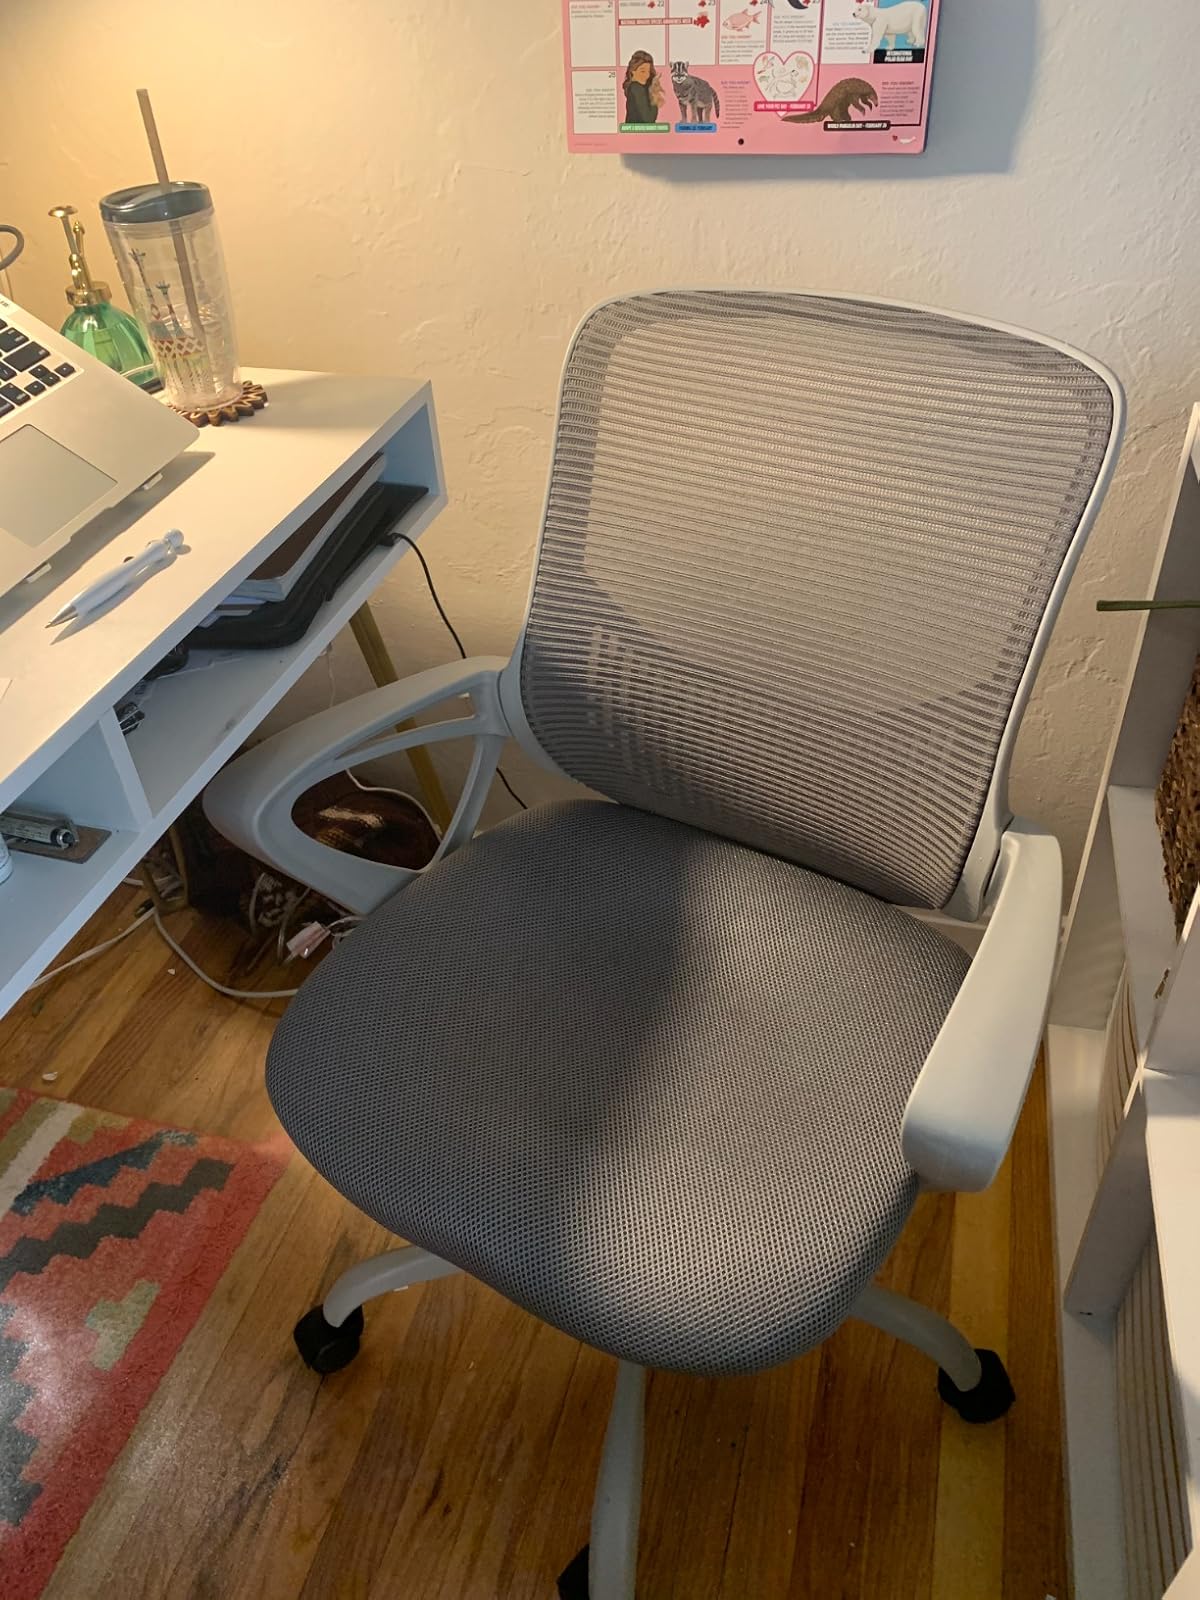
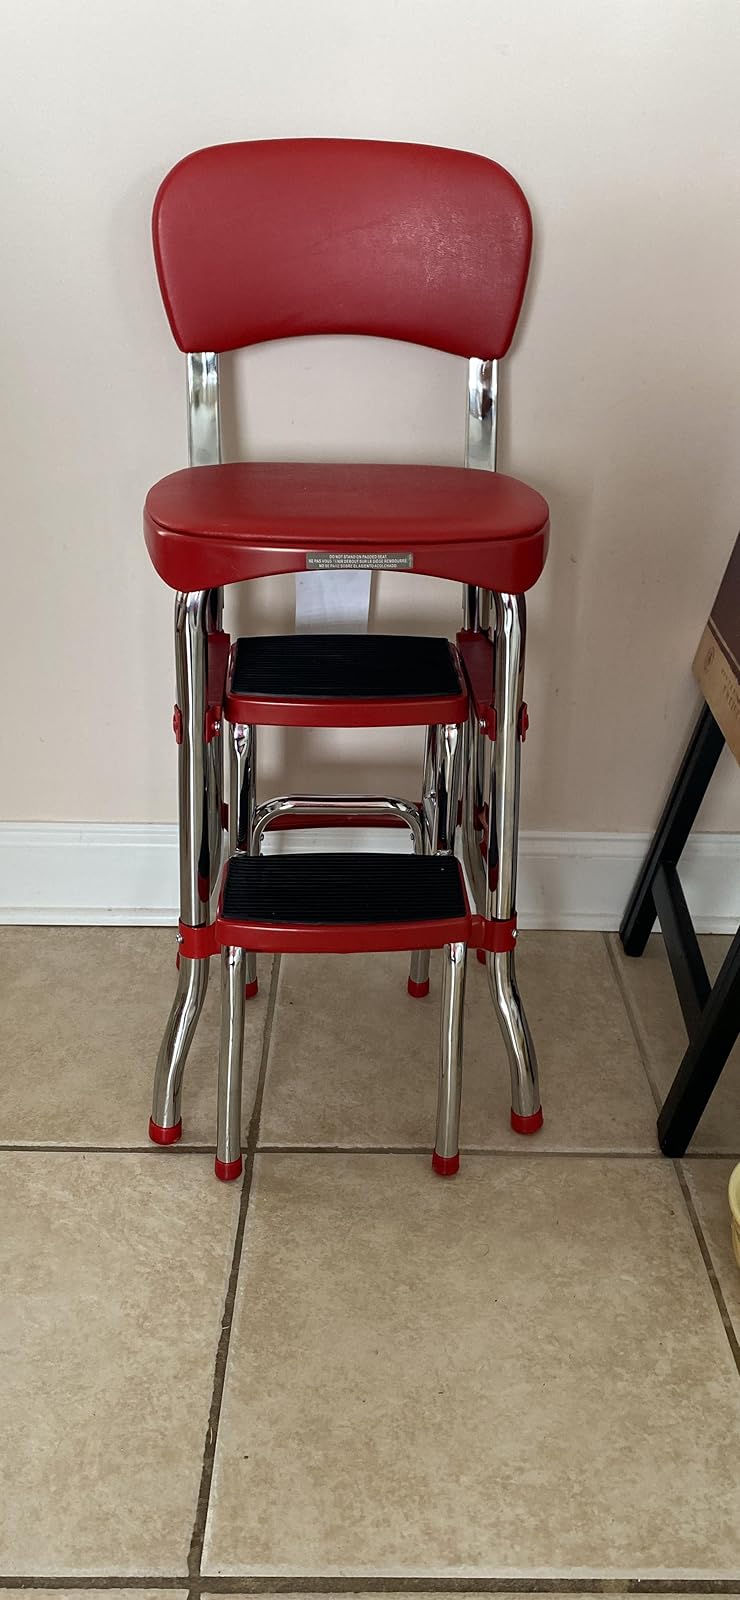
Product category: items_chair
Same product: no